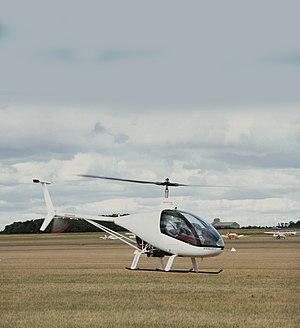
Hélicoptère ultra léger
Un ULM est un aéronef ultra-léger muni d'un moteur dont la licence de pilotage et les conditions de navigabilité spécifiques sont simplifiées par rapport à la licence de pilote privé et la certification d'un avion. La plupart des ULM peuvent décoller et atterrir sur des distances réduites hors des aérodromes, mais les plus performants s'apparentent aux avions légers.